Old City, Knoxville

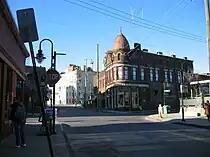
Intersection of South Central Street and West Jackson Avenue. The Patrick Sullivan's building now houses an upscale restaurant called The Lonesome Dove.

By the early 1900s, Central Street had developed into a raucous area known as "The Bowery," presumably after the New York neighborhood of similar repute. A 1900 article described the Bowery as being "congregated by nine-tenths of the criminal element" of Knoxville, and according to historian Jack Neely, "saloons, whorehouses, cocaine parlors, gambling dens, and poolrooms" lined Central from the tracks to the river. Florida Street, which ran adjacent to Central prior to expressway construction, developed into a red-light district known as "Friendly Town."